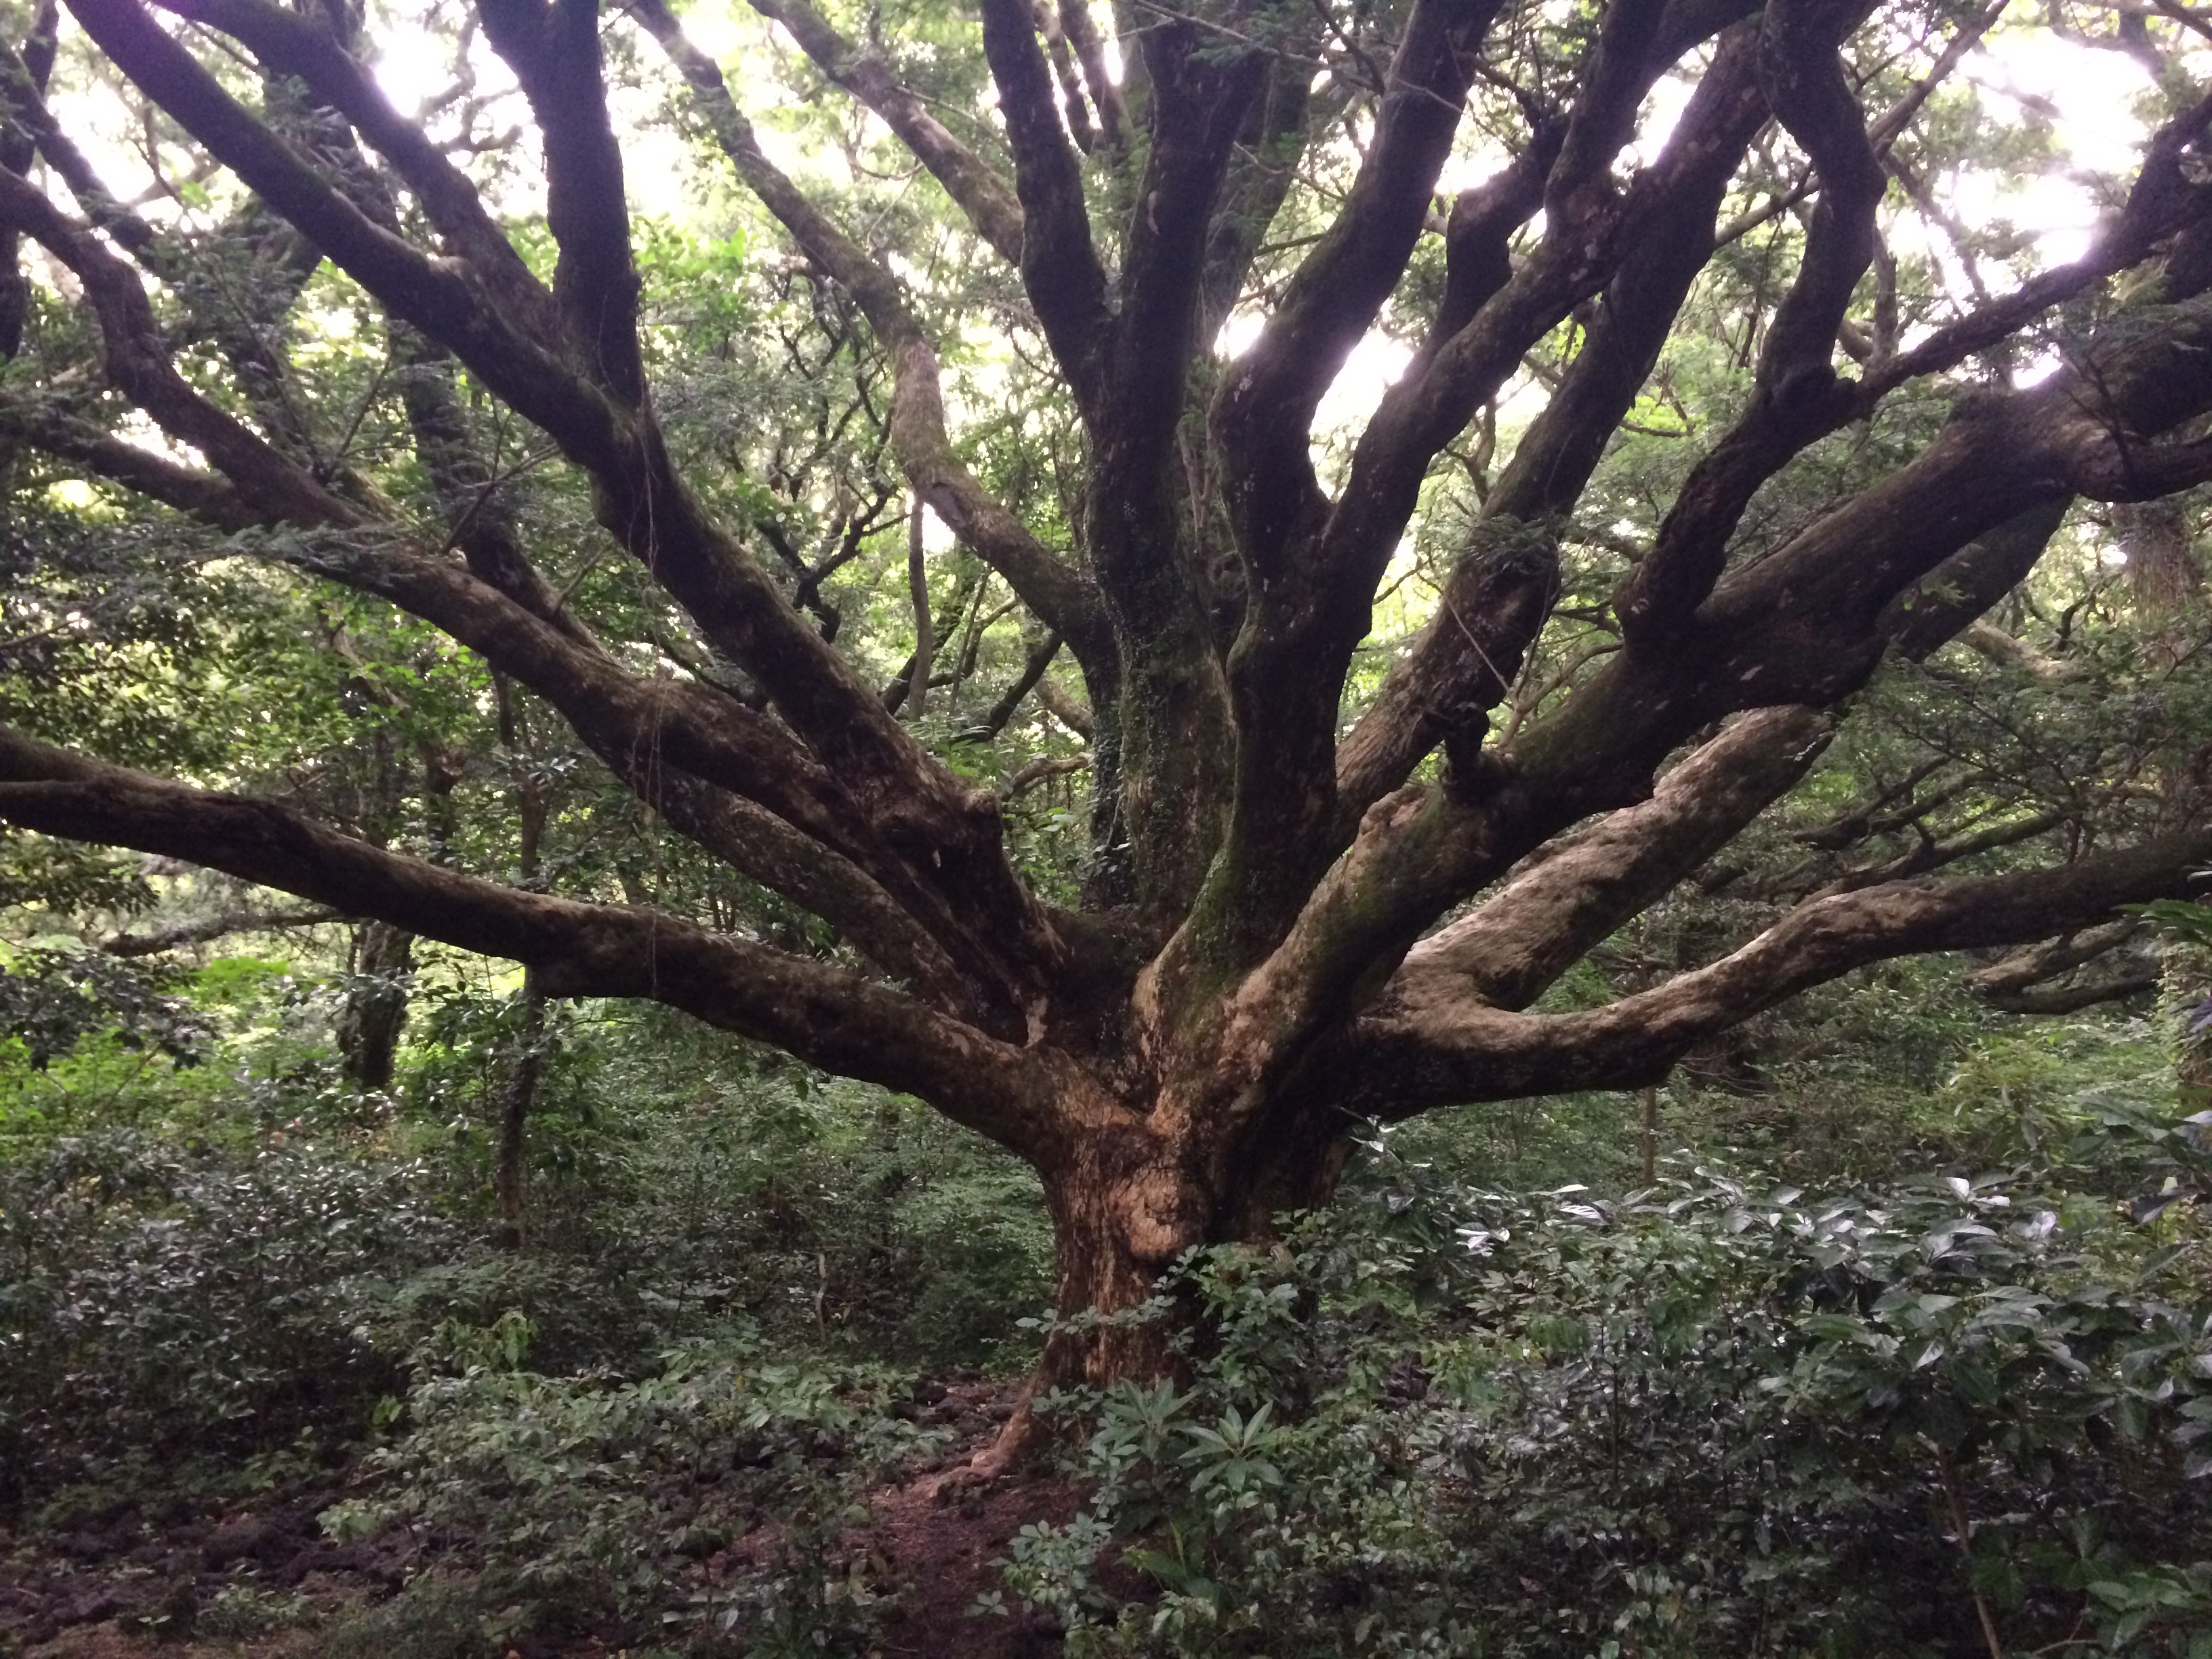
tree, forest, branch, plant, wood, flower, trunk, produce, botany, flora, deciduous, oak, woodland, habitat, ecosystem, flowering plant, jeju, old growth forest, plant stem, woody plant, land plant, visa tree